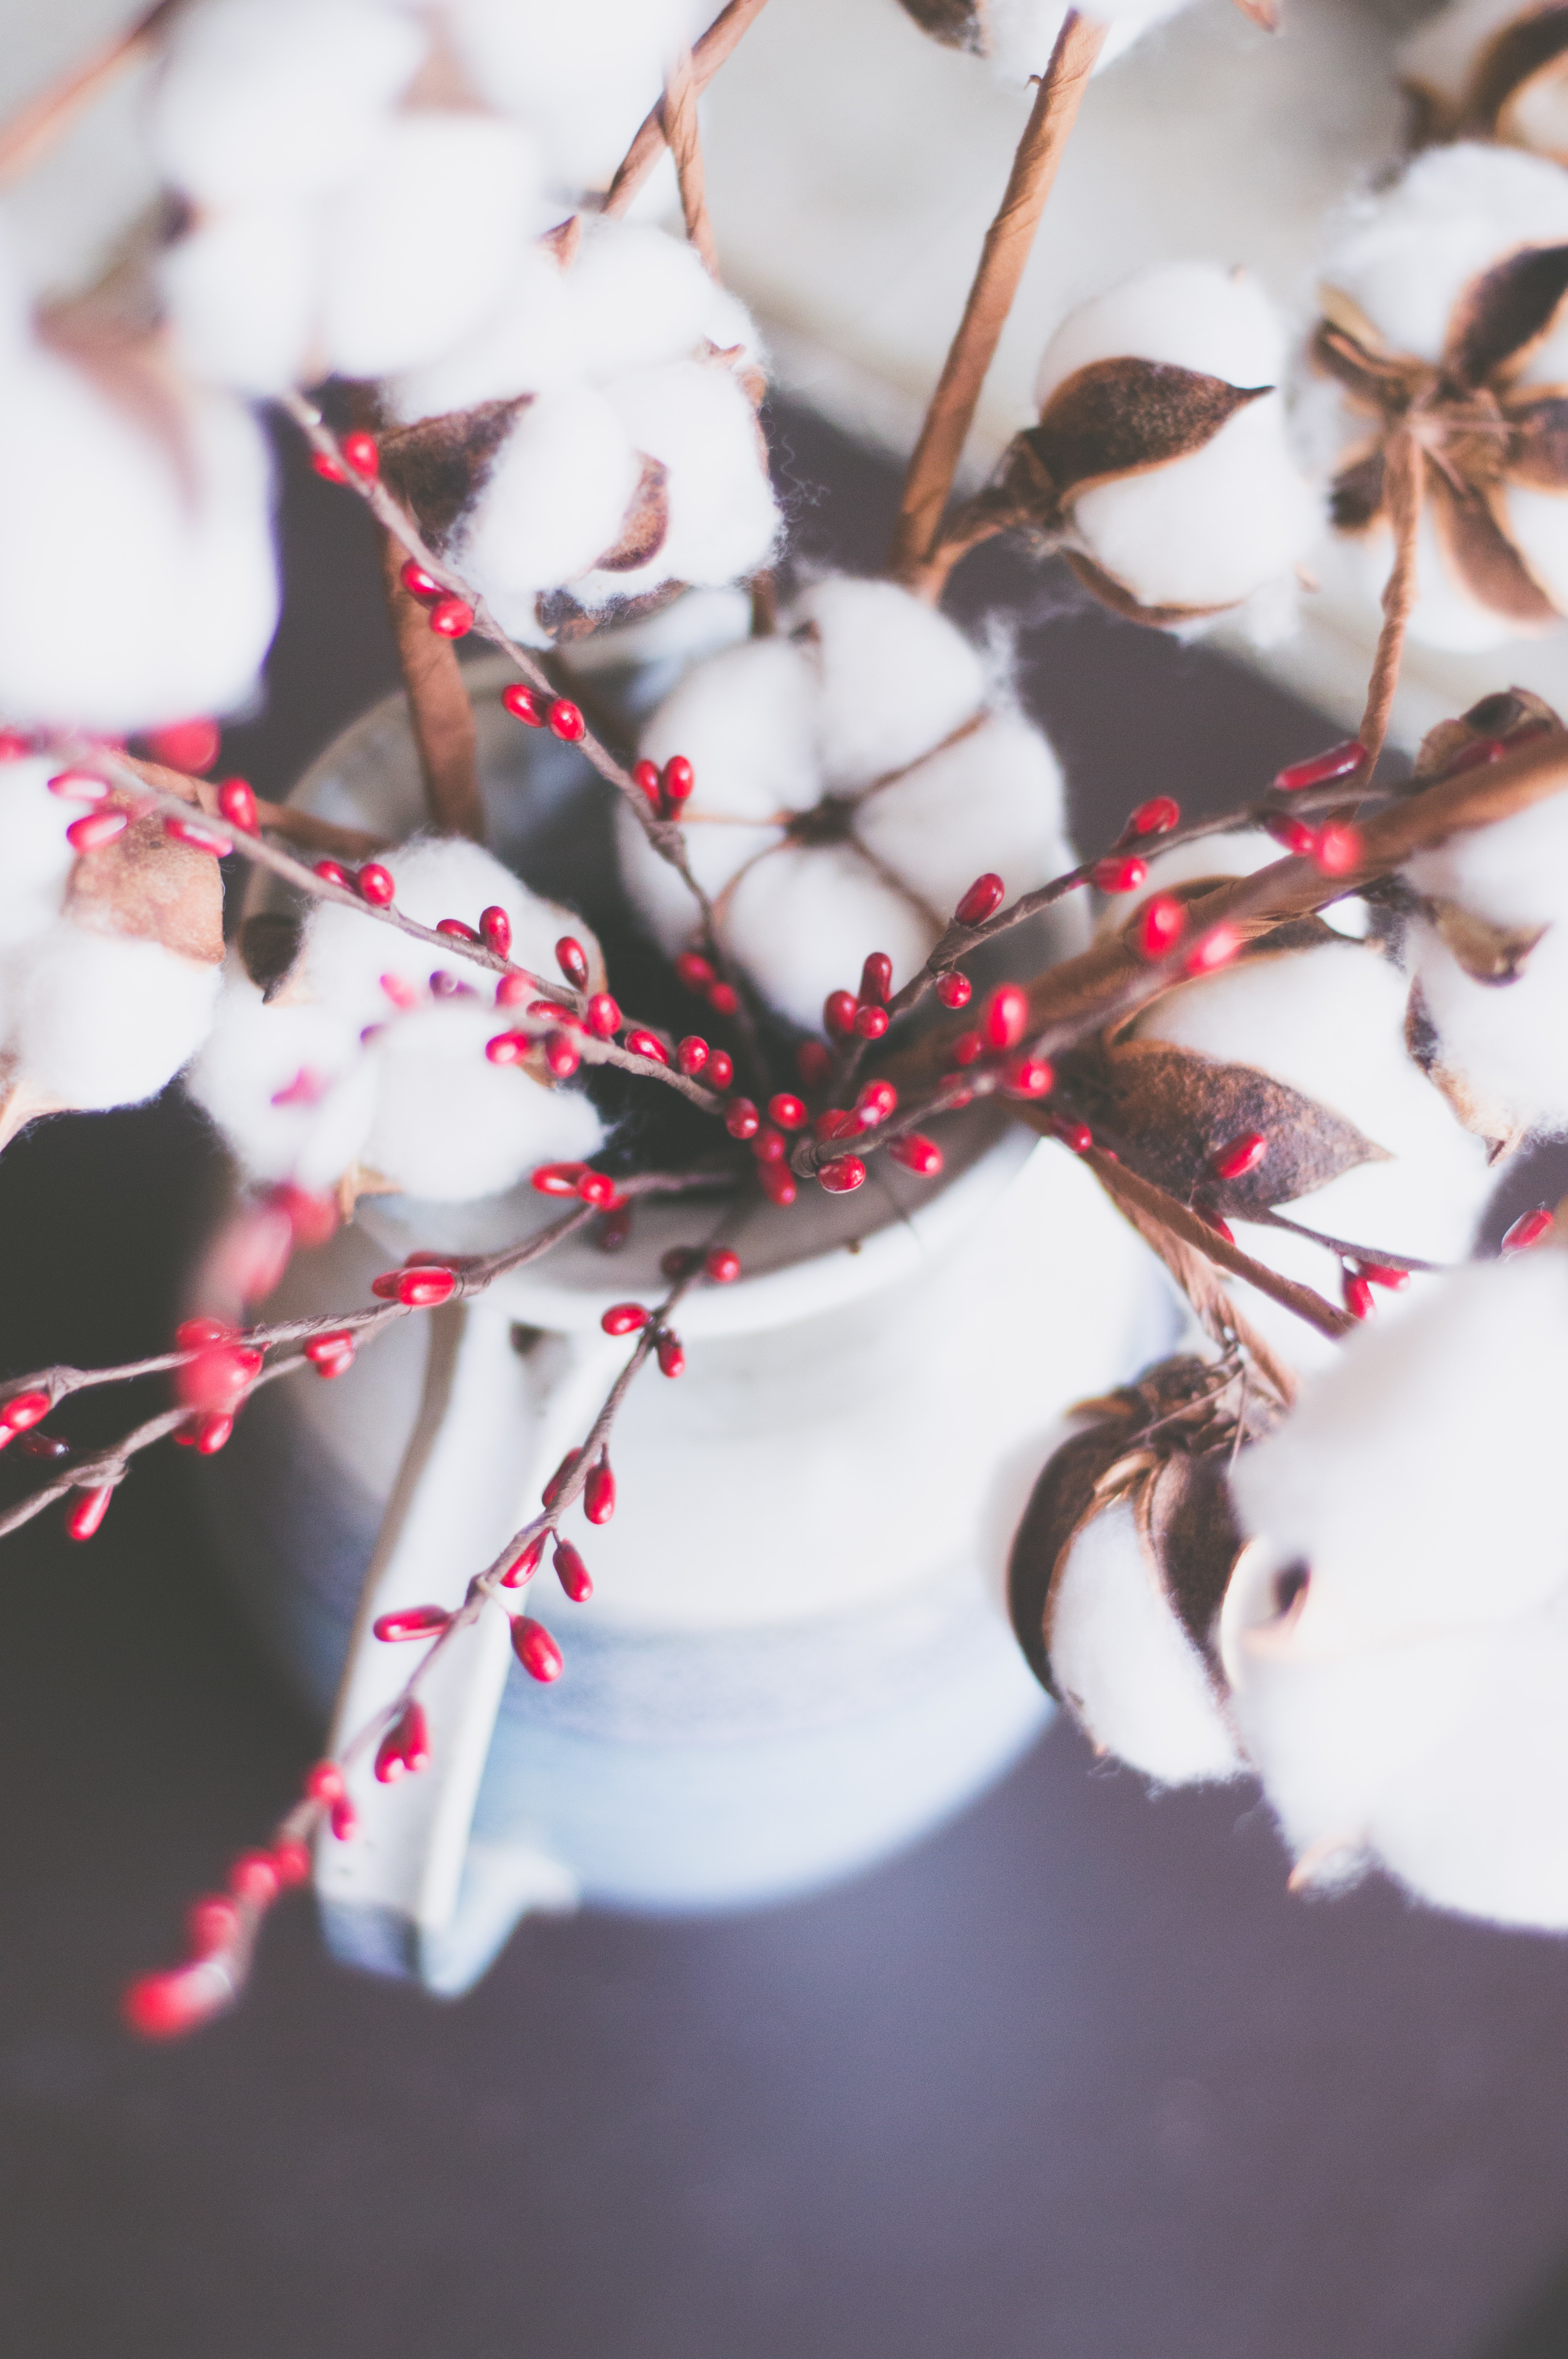
branch, twig, pink, spring, winter, plant, flower, tree, blossom, holly